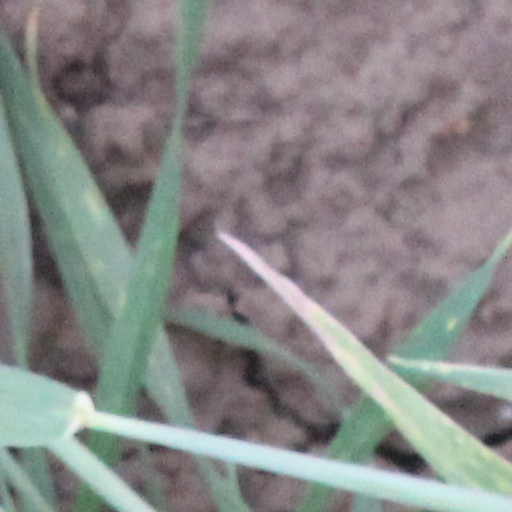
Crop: wheat